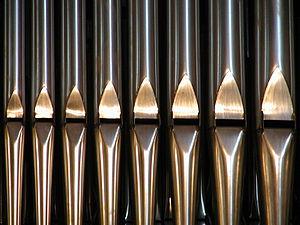
Le lexique de l'orgue présente les termes et expressions en usage dans le monde de l'orgue : éléments de l'instruments, termes techniques de la facture d'orgue, jeux les plus typiques.